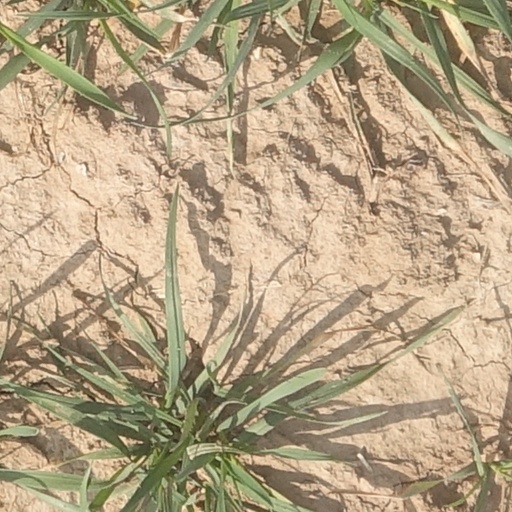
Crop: wheat